Tantramar Marshes

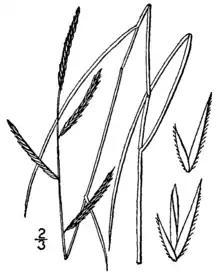

The marshes are also home to numerous species at risk as designated under the Species at Risk Act (SARA). Bird species include the barn swallow ("Hirundo rustica"), chimney swift ("Chaetura pelagica"), Canada warbler ("Cardellina canadensis"), olive-sided flycatcher ("Contopus cooperi"), bobolink ("Dolichonyx oryzivorus"), common nighthawk ("Chordeiles minor"), red knot ("Calidris canutus"), least bittern ("Ixobrychus exilis"), eastern meadowlark ("Sturnella magna"), and short-eared owl ("Asio flammeus"). The American eel ("Anguilla rostrata") also makes its home here as it can breed in the Gulf’s salt water and migrate the short distance to fresh river water in the marshes. The Atlantic salmon ("Salmo salar") also enjoys the mix of salt and fresh water – the eggs are laid in the clean waters of rivers and streams where the young can feed and grow safely. Once large enough, they migrate to the salt waters of the gulf until they are ready to return to the marsh to breed. The monarch butterfly ("Danaus plexippus") breeds in the marshes during the summer months, thanks to the presence of its Host plant Milkweed.